Banu Chichek

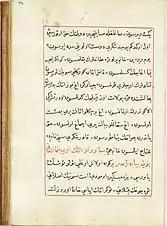

Banu Chichek, daughter of Bay Bichen first meets Bamsi Beyrek, her destined husband, when Bamsi went hunting. On the hunt, Beyrek finds a red tent in which Lady Chichek was residing. However, at the time Beyrek doesn't know to whom that tent belongs and a woman, Kisirja Yinge, comes out from the tent and asks him for some of the deer he hunted. Bamsi gives all the deer to her. When maids bring the deer inside, Lady Chichek asks about the young man who hunted the deer and her maids describe him just the way his father described the man she will be destined to marry.